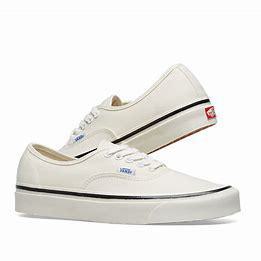
Brand: Vans
Model: Authentic 44 DX